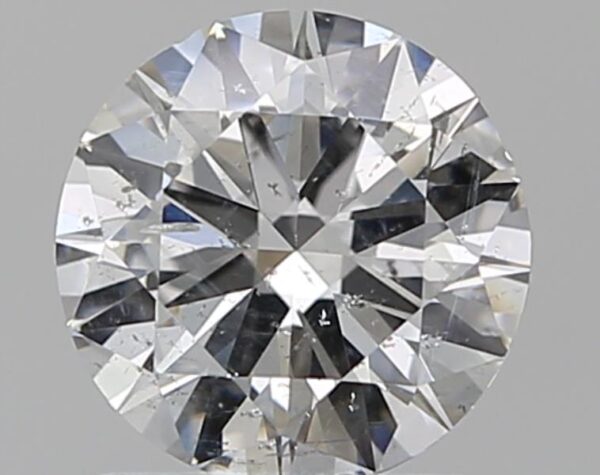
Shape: round
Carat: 1
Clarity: SI2
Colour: E
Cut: EX
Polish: EX
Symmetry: EX
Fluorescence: N
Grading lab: IGI
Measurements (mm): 6.5 x 6.46 x 3.82